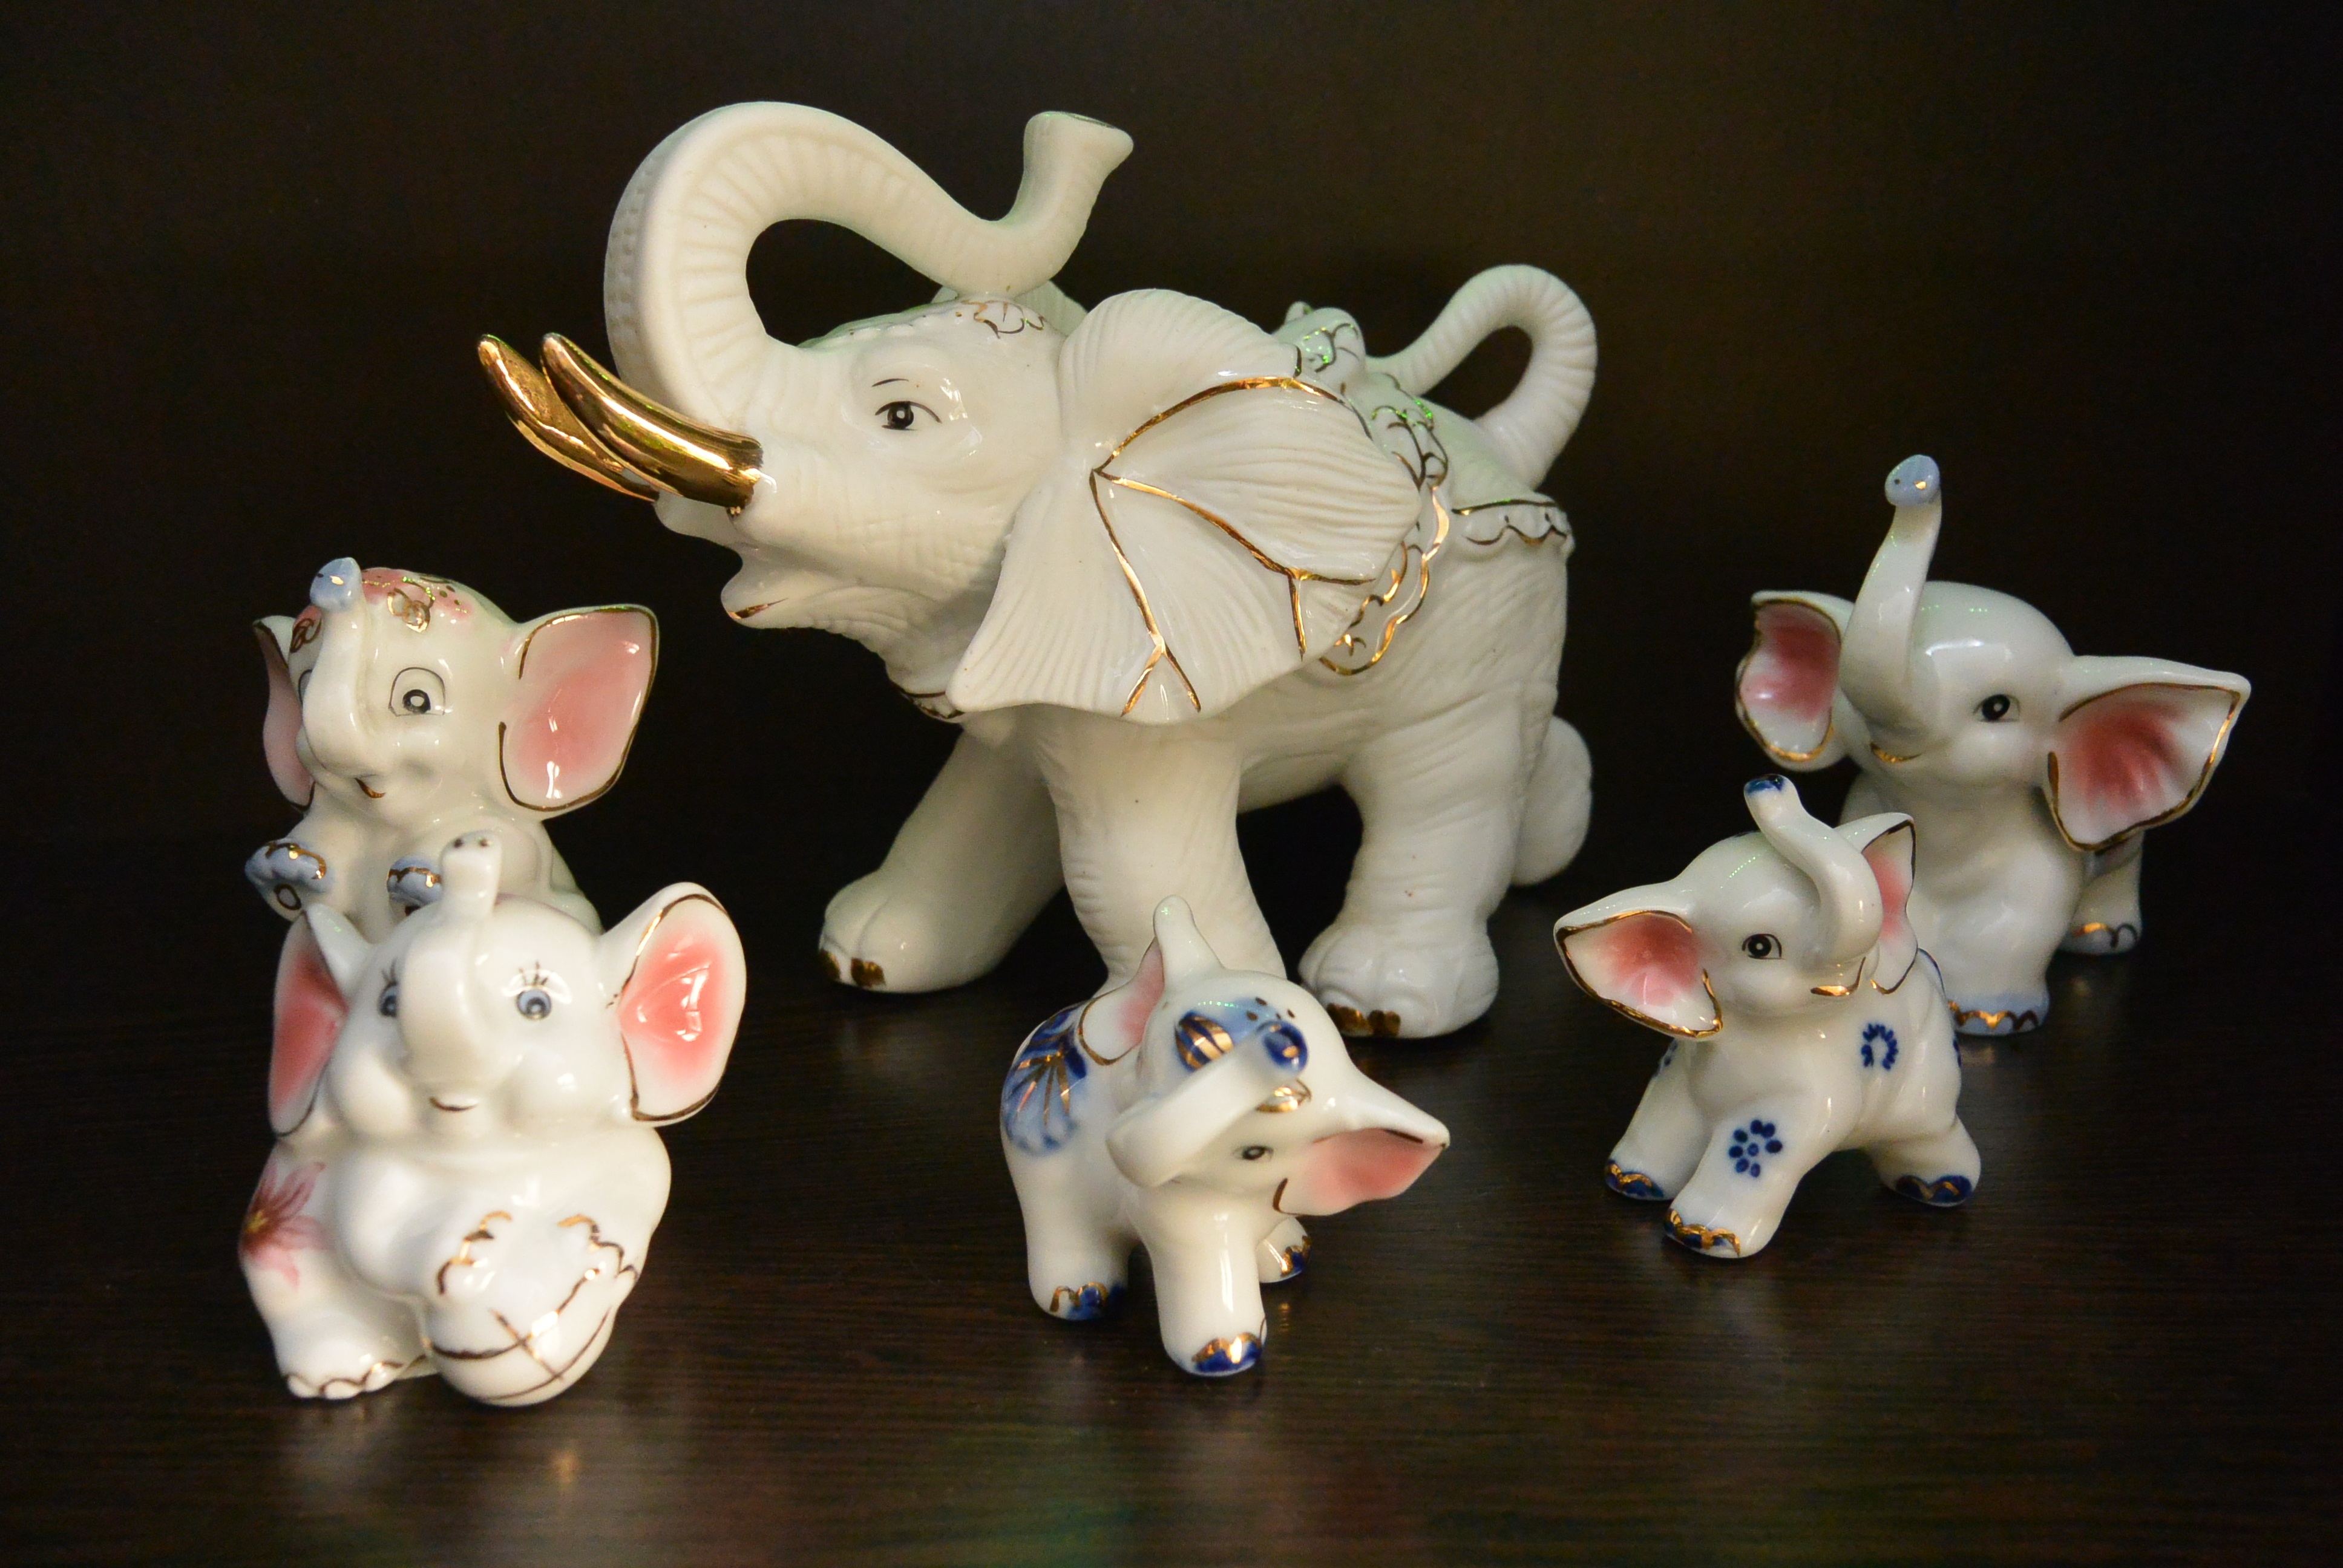
white, toy, material, elephant, animals, figurine, handmade, porcelain, good, elephants, action figures, a lot, stuffed toy, slonyata